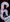
Number: 6